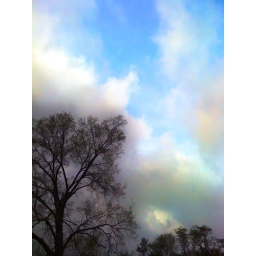
Walked out the door this morning. Slapped in the face with this view, this scape. All I had in hand was the iPhone. Cool.